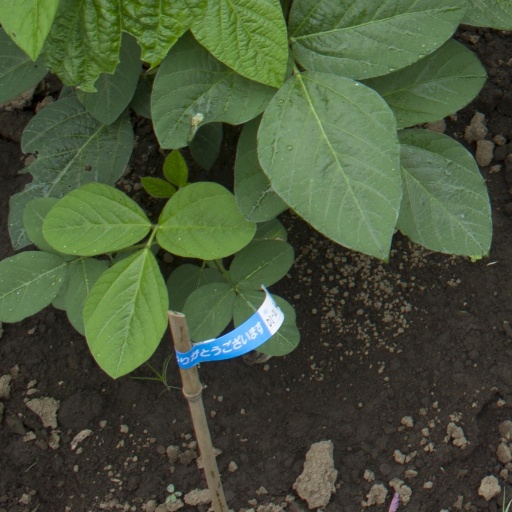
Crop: soybean